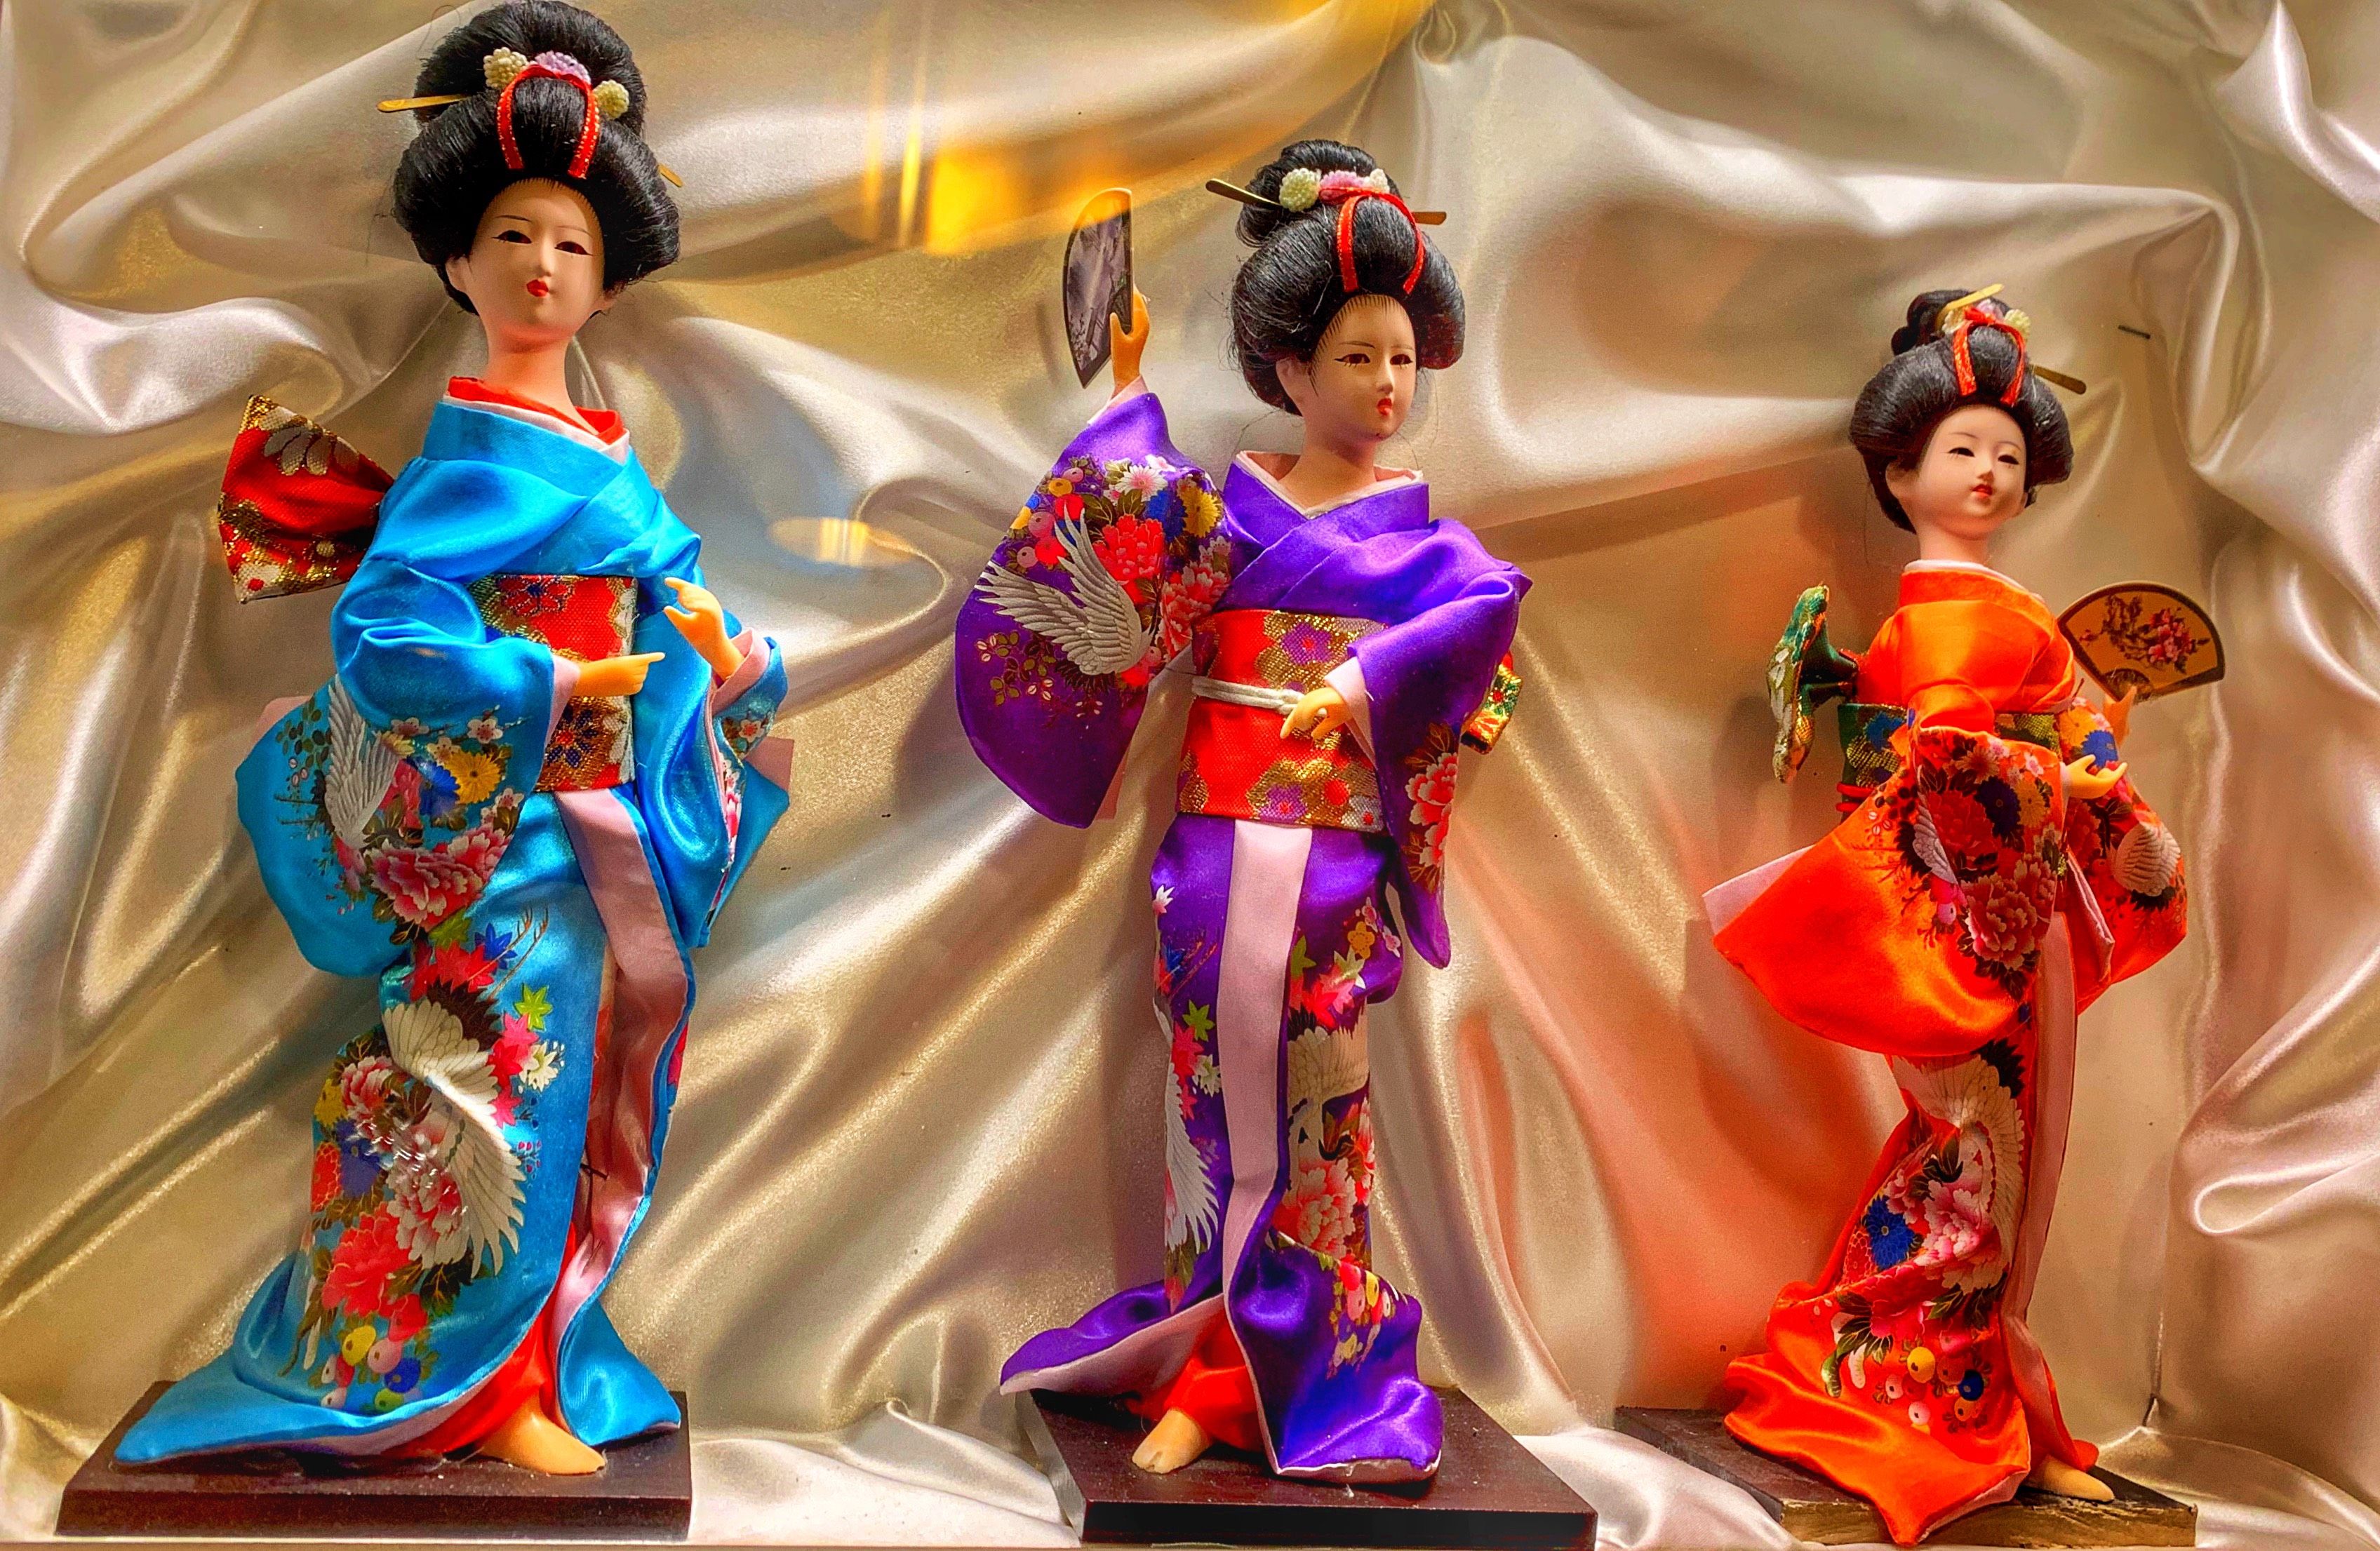
japanese dolls
Three decorative Japanese dolls stand on wooden bases against a backdrop of satin fabric. each doll wears in different colors .. blue, purple, and orange.
Shot at eye level, this photograph displays Japanese dolls arranged for exhibition. The color palette is rich with blue, purple, and orange standing out against the soft beige satin background. The composition highlights traditional culture through the detailed representations of the dolls.
Labels: Clothing, Dress, Fashion, Formal Wear, Gown, Person, Adult, Bride, Female, Wedding, Woman, Toy, Doll, Face, Head, Robe, Figurine, Kimono, Dolls, satin fabric
Camera: Apple iPhone XS Max
Lens: iPhone XS Max back dual camera 4.25mm f/1.8
Aperture: F1.8
Exposure: 1/50 sec
ISO: 64
Focal length: 4.25